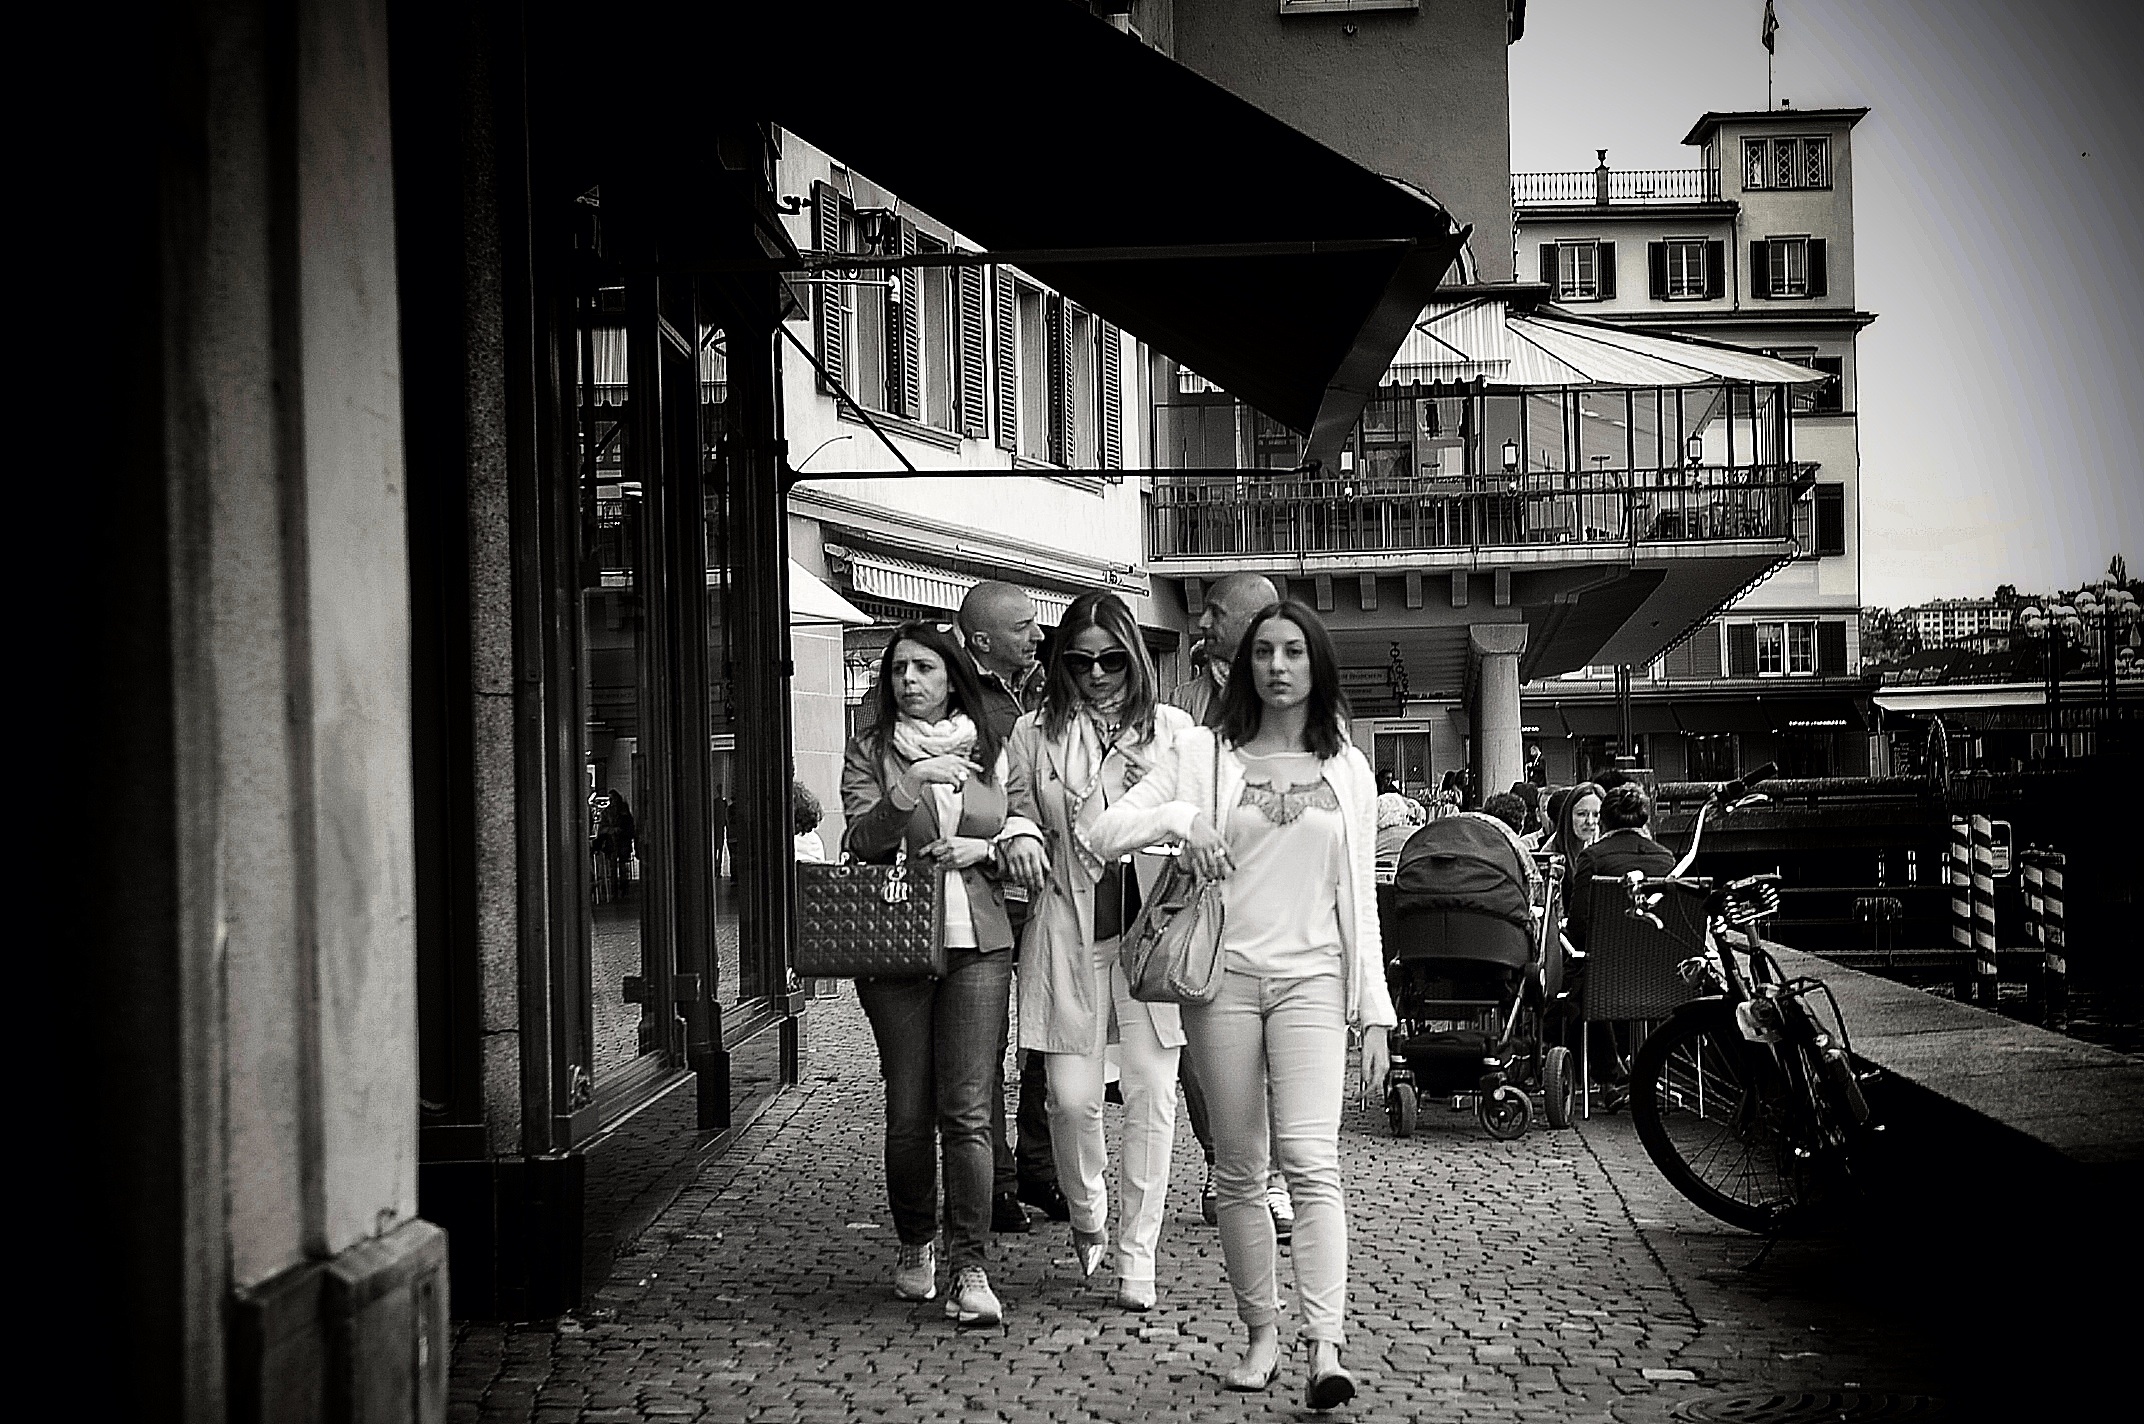
black and white, road, white, street, photography, urban, nikon, black, monochrome, streetphotography, bw, candid, digital camera, sunglasses, infrastructure, swiss, photograph, snapshot, schweiz, switzerland, zurich, streetphoto, schwarzundweiss, stphotographia, streetscene, strassenszene, streetlife, thomas8047, onthestreets, d300s, 175528, zurichstreet, z ri, streetartz ri, monochrome photography, film noir